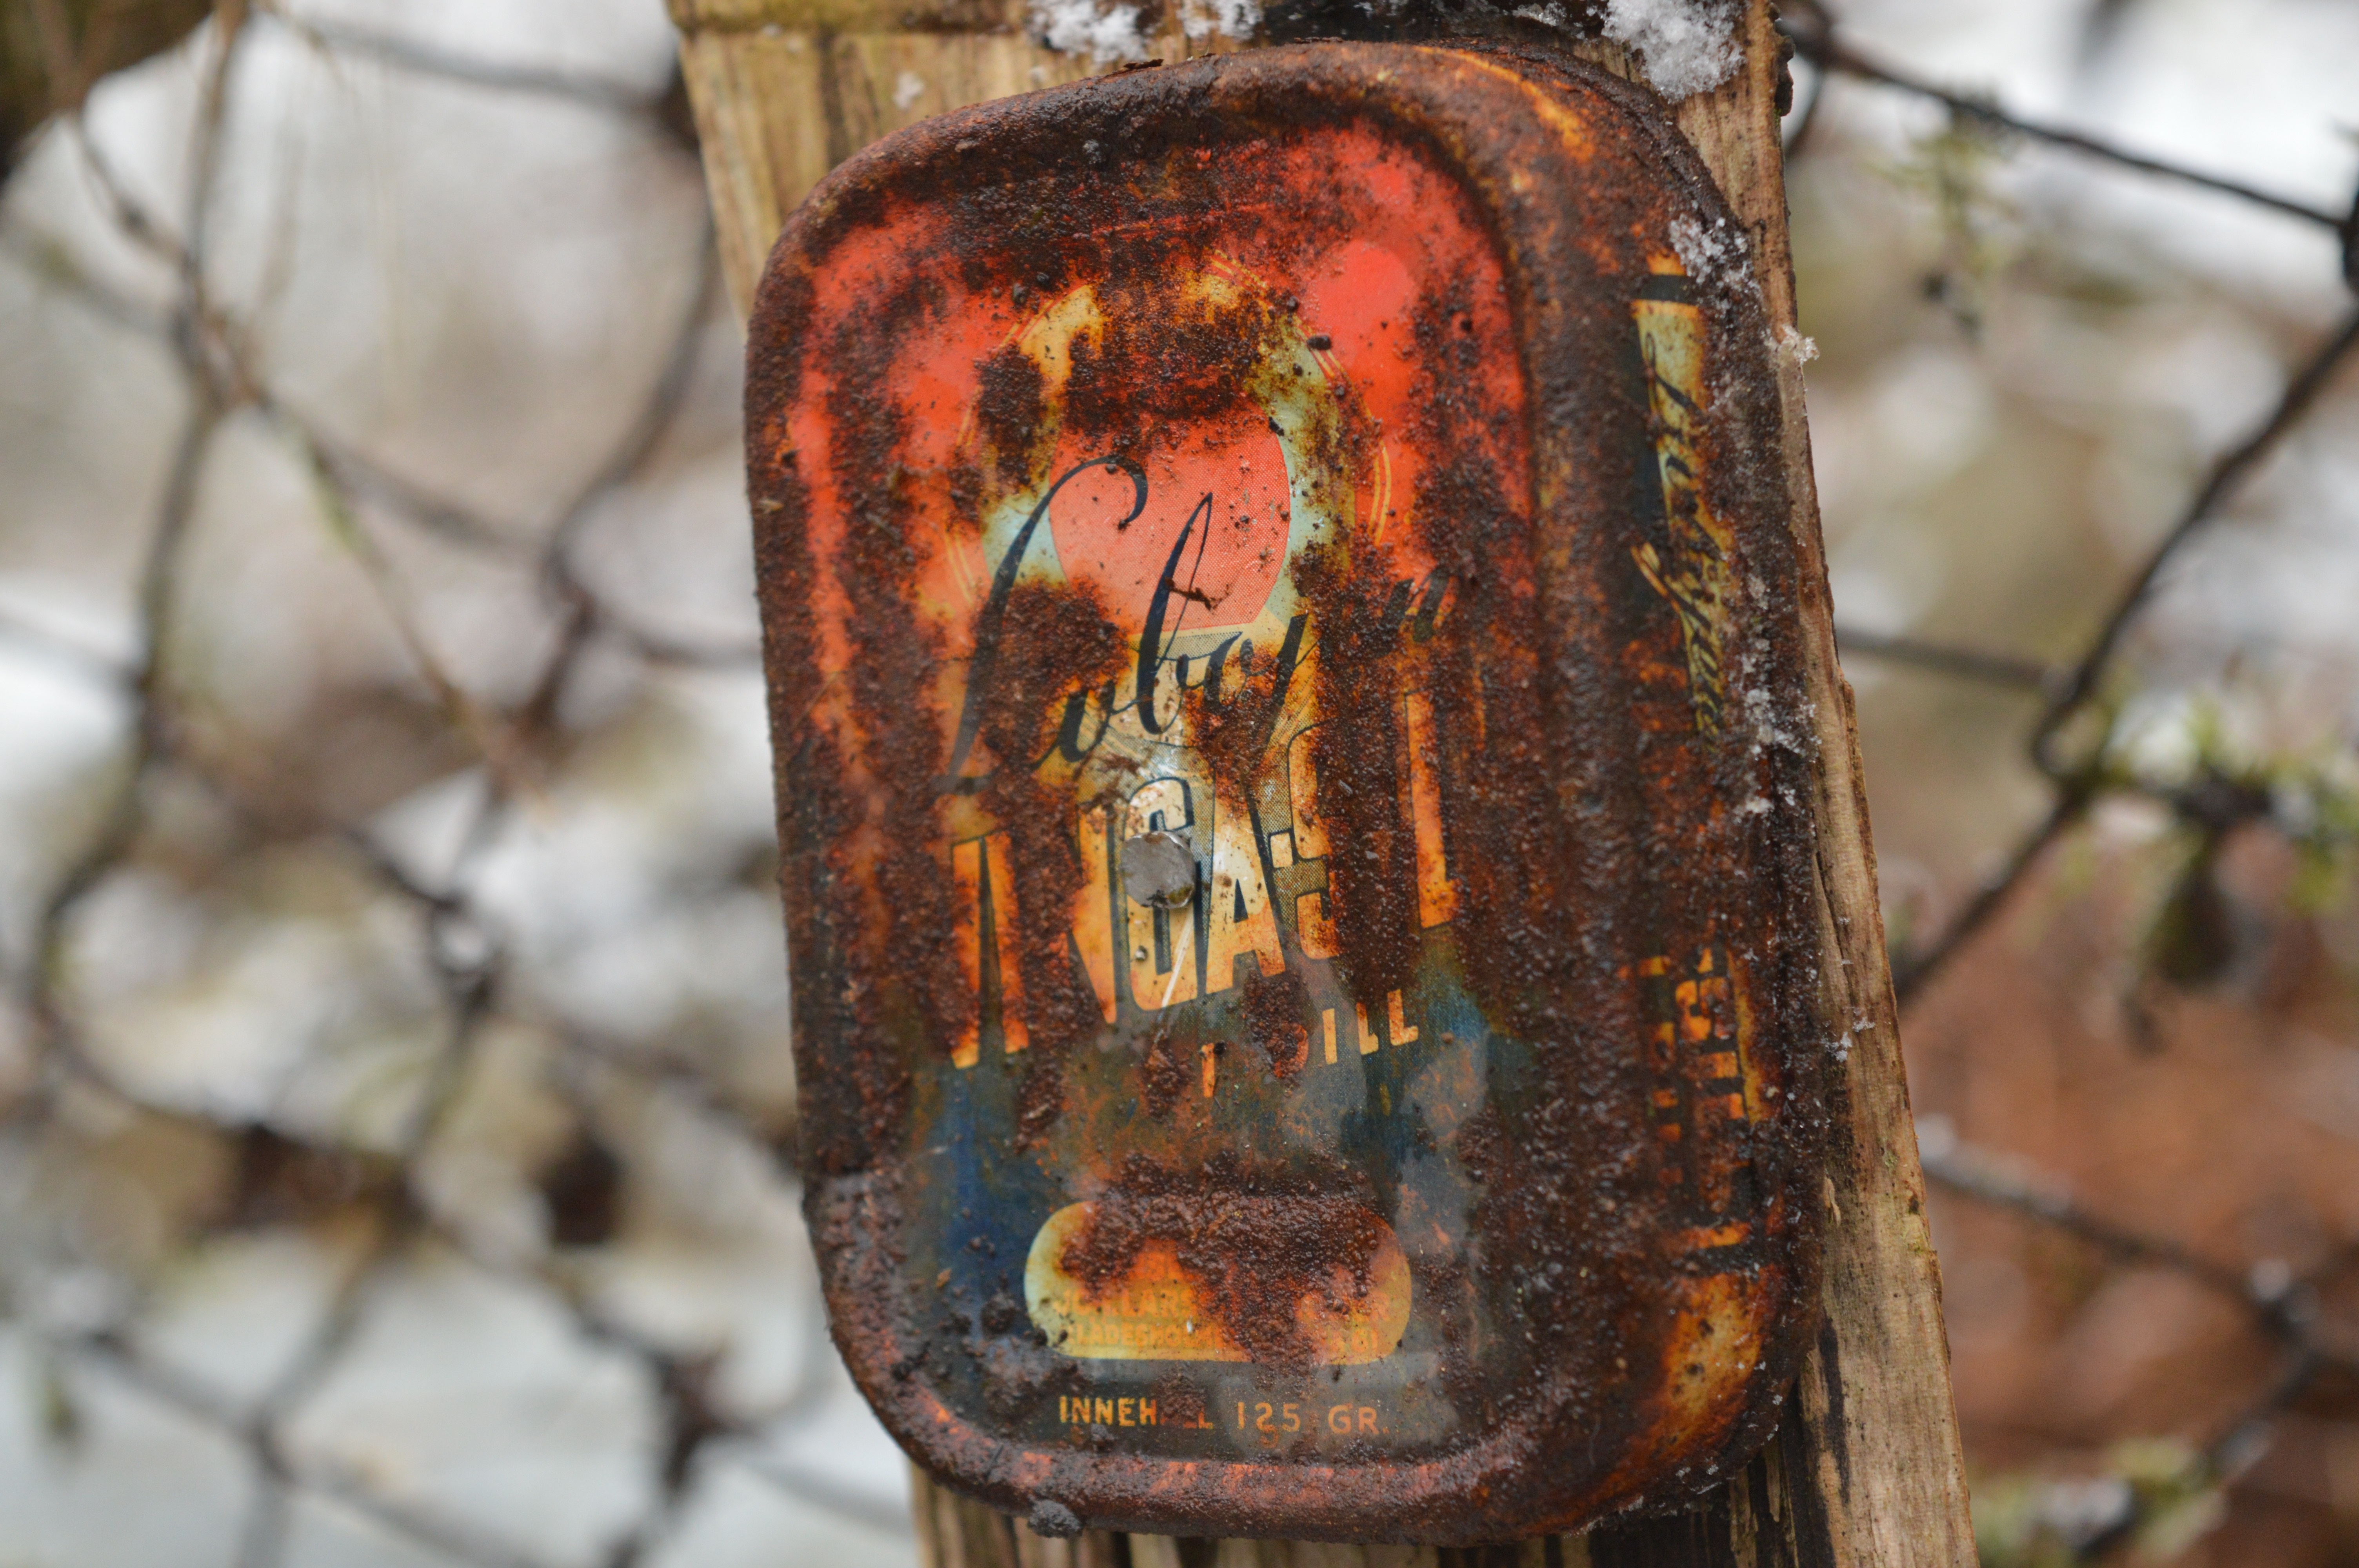
tree, wood, antique, leaf, flower, old, jar, rust, spring, autumn, season, rusty, carving